1979–1980 International Harvester strike

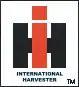
The International Harvester logo.

The UAW first negotiated a master contract with International Harvester in 1950. At the time, there was no mandatory overtime and both management and the union believed that the company could not request mandatory overtime. The 1950 master contract also codified an existing practice whereby a worker could transfer to any other job in the company provided he or she was the most senior applicant for the position.